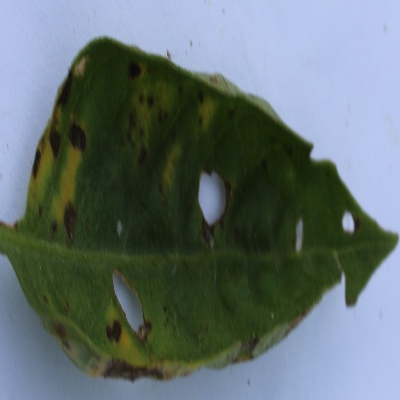
Crop: Tomato
Condition: verticulium wilt